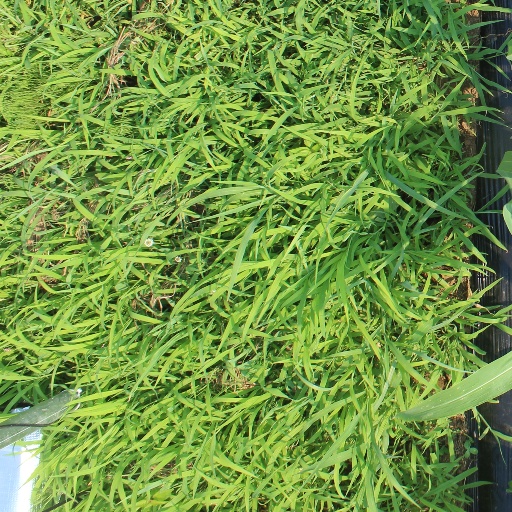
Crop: sorghum